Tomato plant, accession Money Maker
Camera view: bottom (45 deg); turntable rotation: 0 degrees
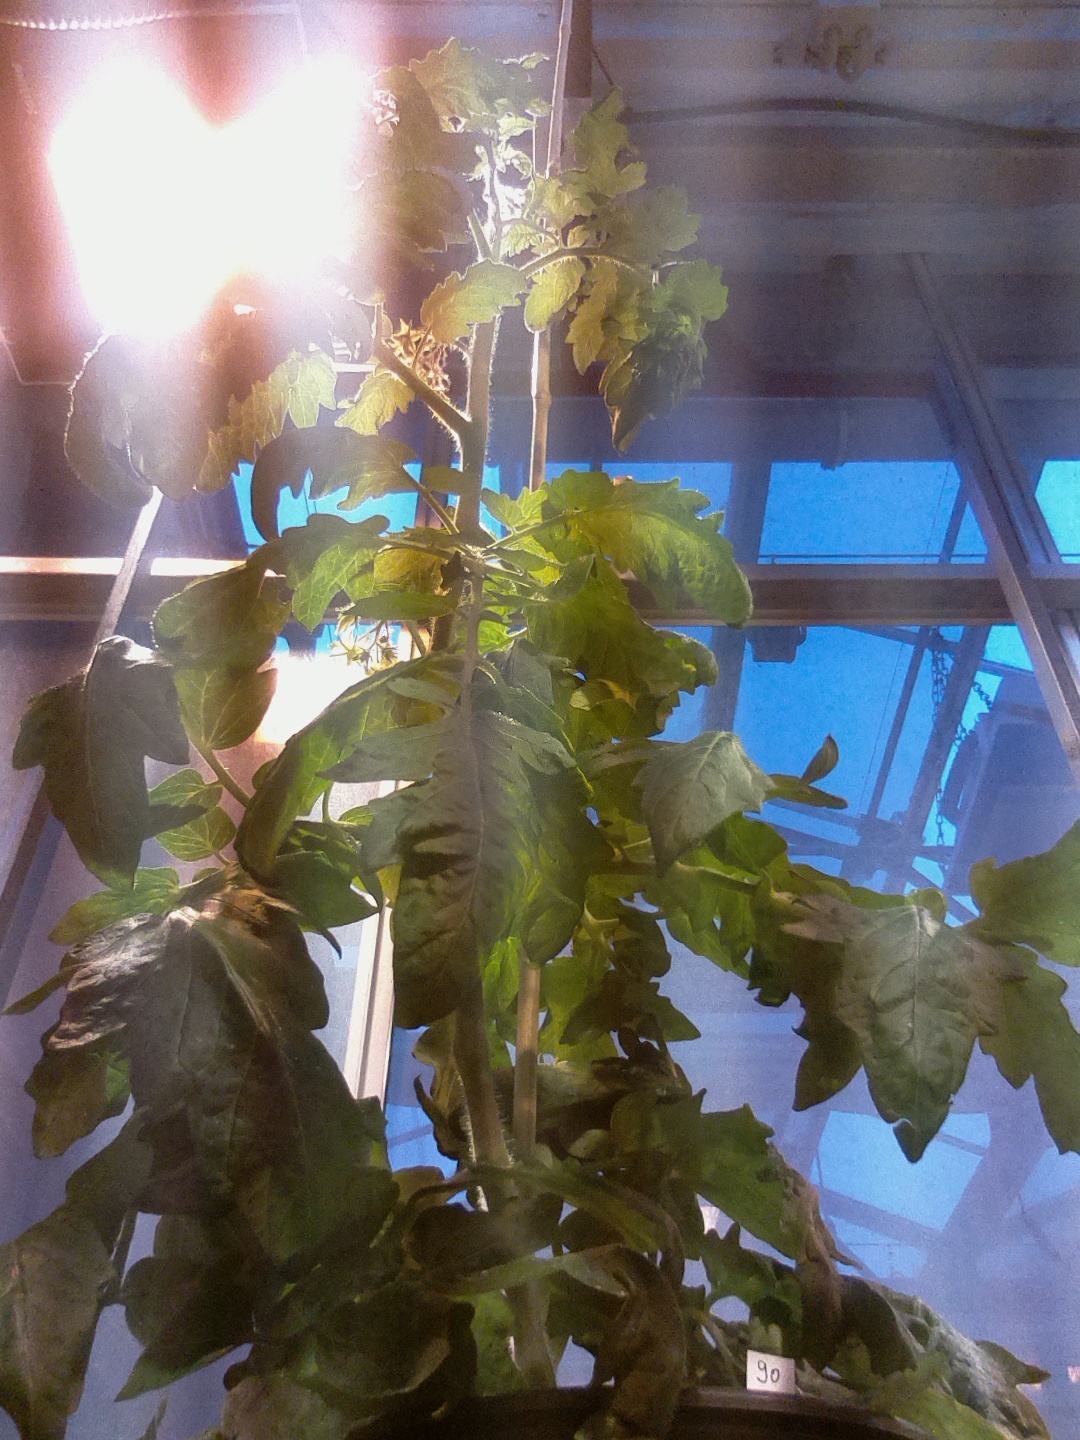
BBCH growth stage 65: Full flowering, 50%-60% of flowers open, first petals falling